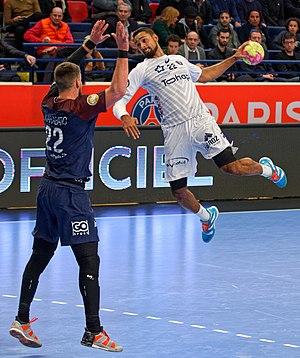
Rencontre de championnat entre le PSG et Montpellier. A Coubertin, le 1er mars 2018.
Melvyn Richardson, né le 31 janvier 1997 à Marseille, est un joueur international français de handball évoluant au poste d'arrière droit ou de demi-centre au Montpellier Handball et en équipe de France.